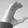
ASL letter: C